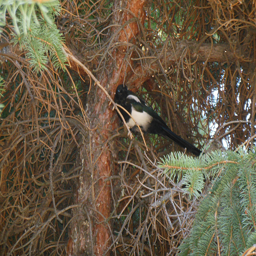
A black and white bird is sitting in a pine tree.
Magpie perching within a tree looking out from above.
A black and white bird sitting on a tree branch.
A bird is sitting high in the tree on the branch
A black and white bird sits in a pine tree.